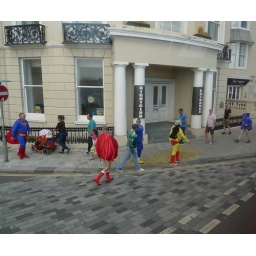
I took this photo from a coach of this group in super hero fancy dress costumes in Brighton on 17/07/2010.